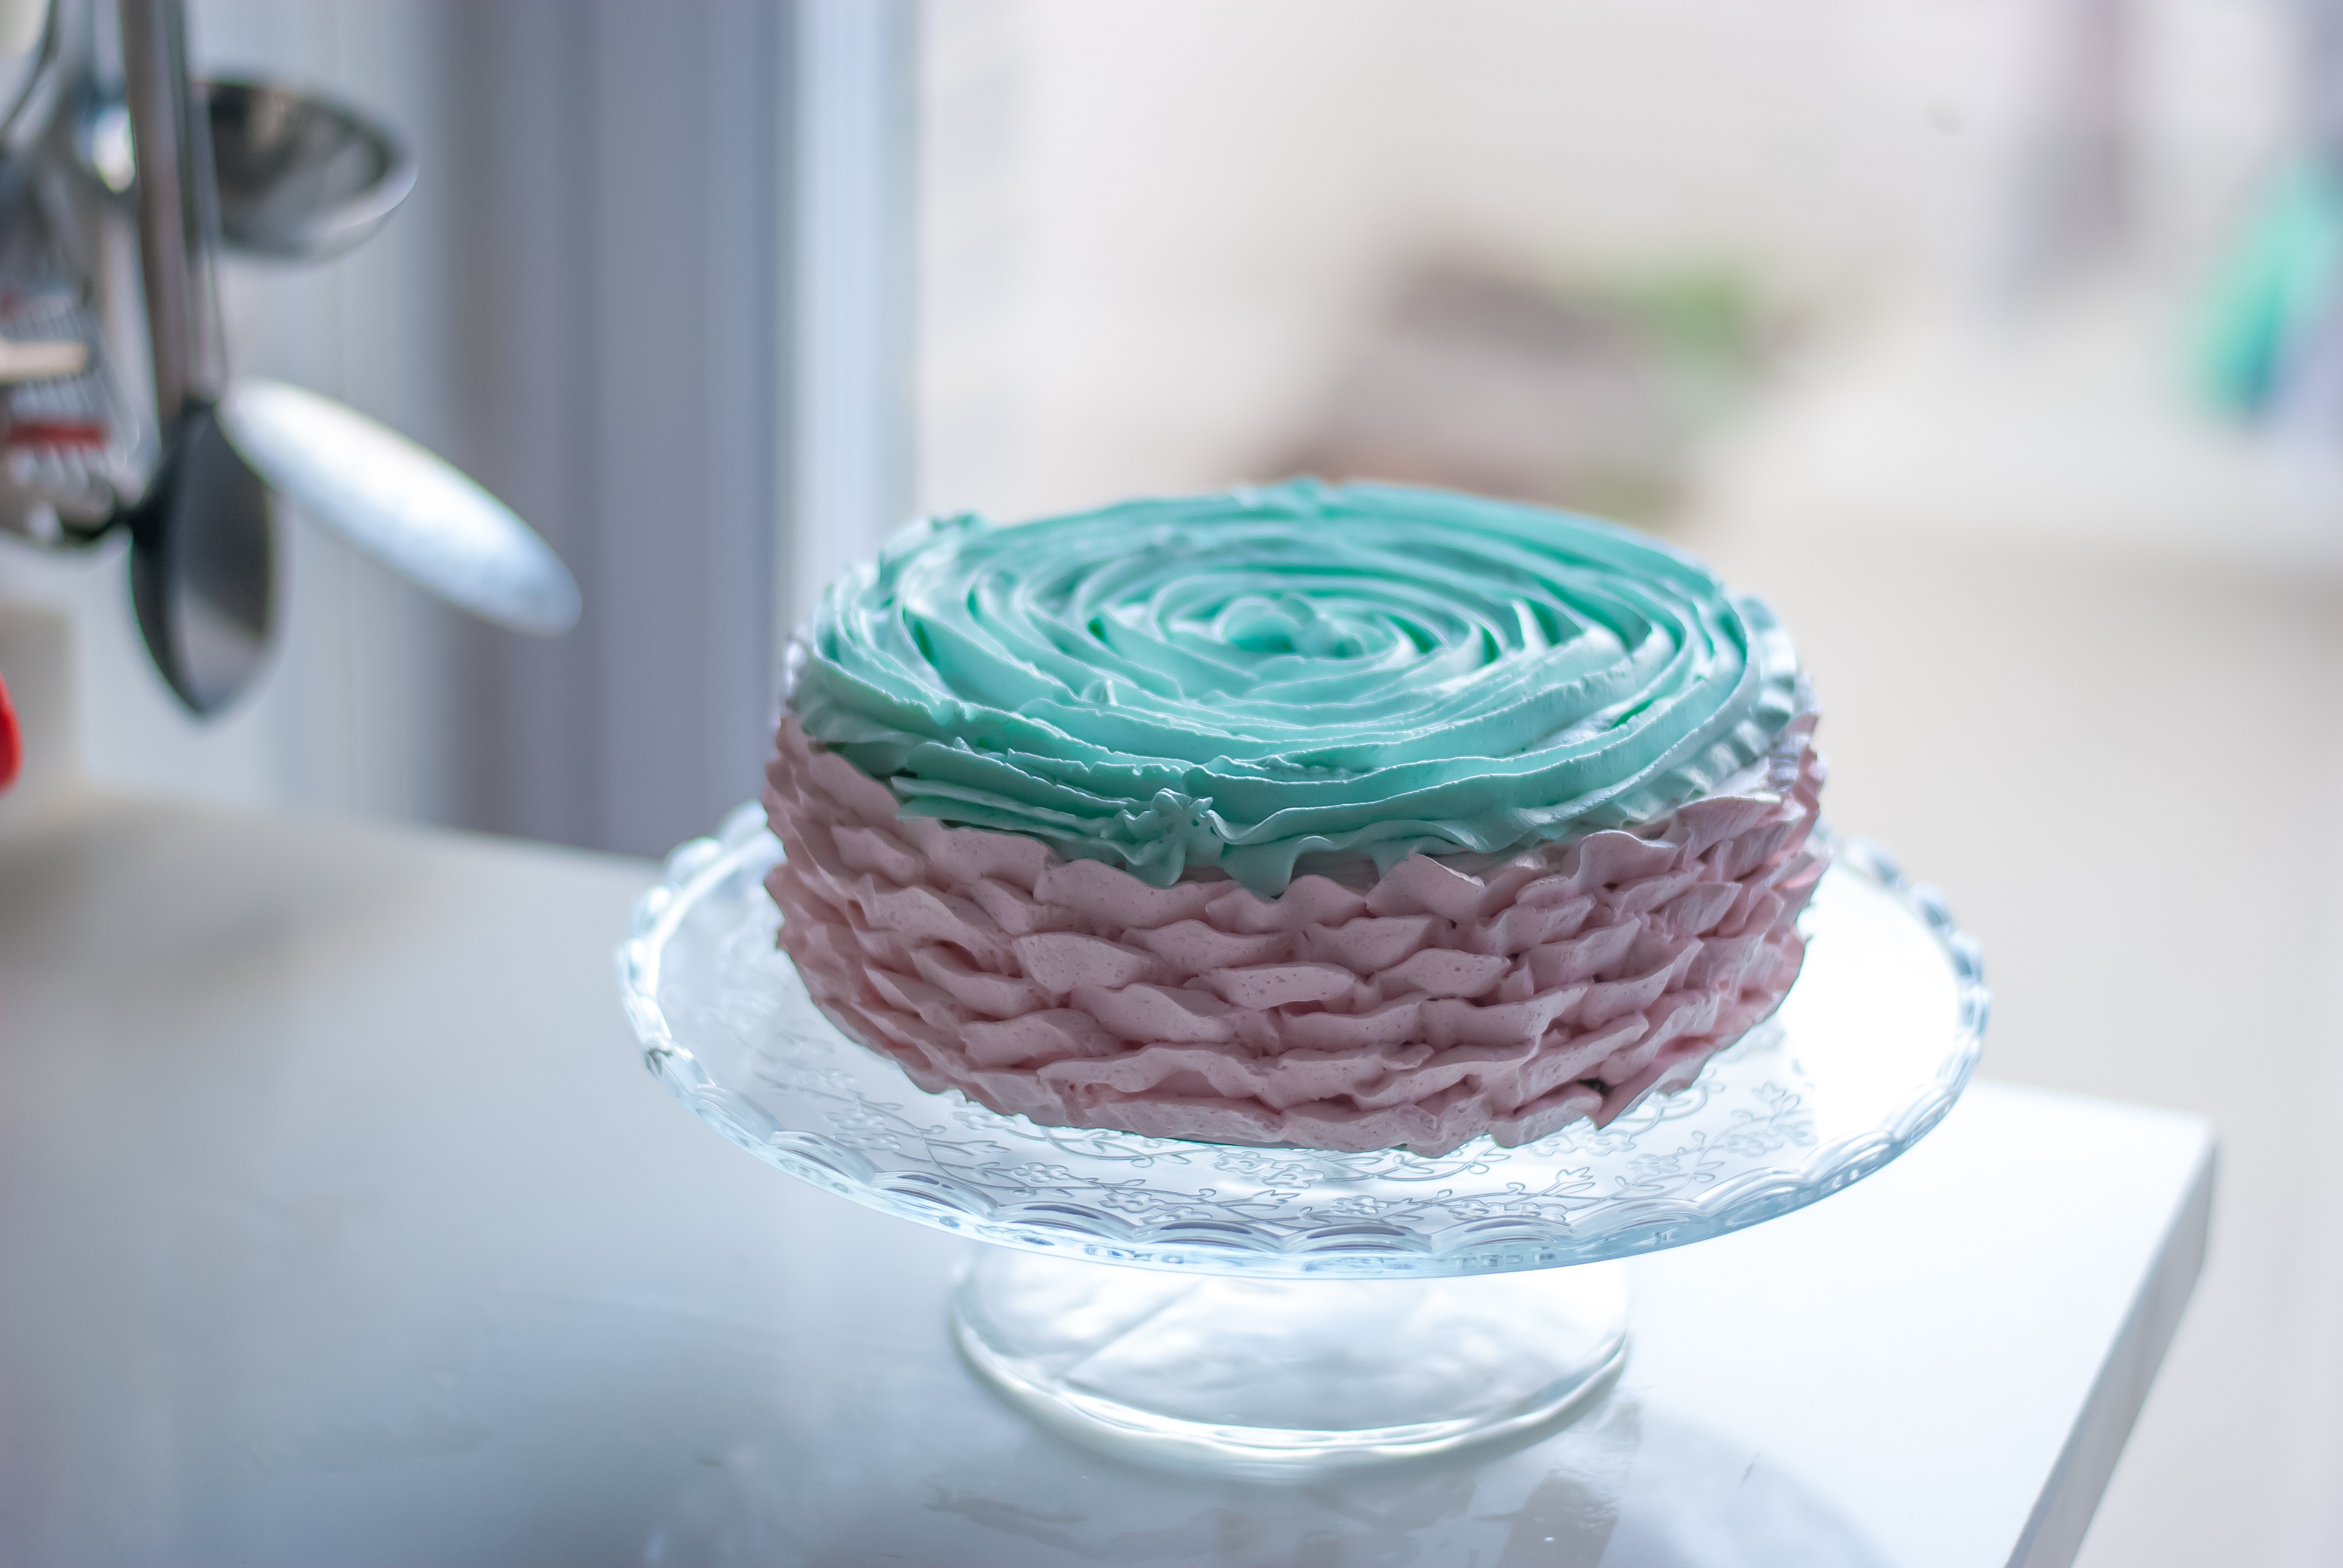
sweet, food, pink, dessert, cream, cake, pie, pastry, birthday cake, icing, birthday, buttercream, cake decorating